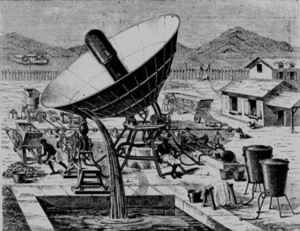
Les moteurs solaires sont des moteurs thermiques qui transforment la chaleur du soleil en énergie mécanique ; celle-ci servant en général à produire de l'électricité. Elle peut aussi être utilisée à d'autres fins.